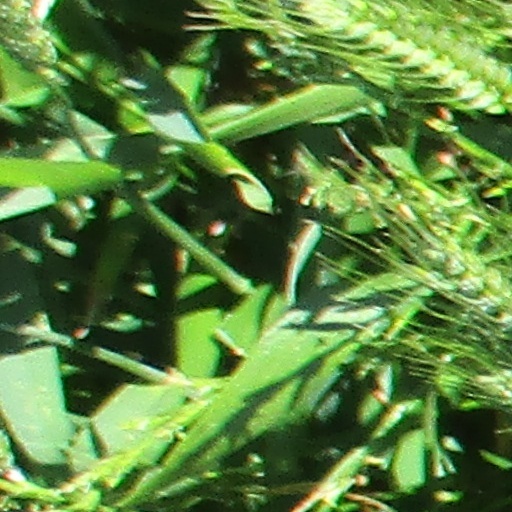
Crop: wheat